Thompson Court Apartments

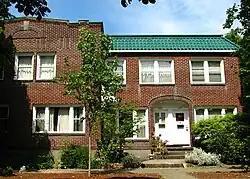
The building in 2008

The Thompson Court Apartments are a historic apartment building located in Portland, Oregon, United States. They represent an excellent example of architect Ewald T. Pape's steps toward making apartment living more appealing to the middle class. Built in 1929 for developer William K. Johnson, the building incorporates features such as two-story townhouse-type units, an L shape footprint to create greenspace, individual front and back entrances to each unit with individual addresses, and an overall emphasis on interior function over exterior design. While Pape was not unique in the use of these features, he stands out for utilizing all of them as a cohesive whole in his best buildings.